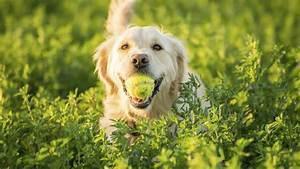
dog